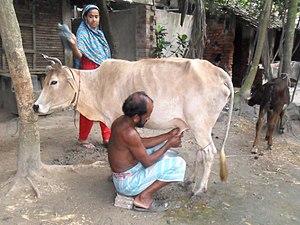
L'élevage bovin au Bangladesh est une composante importante de l'élevage local. Il est fortement imbriqué dans l'agriculture, pilier de ce pays très majoritairement agricole.